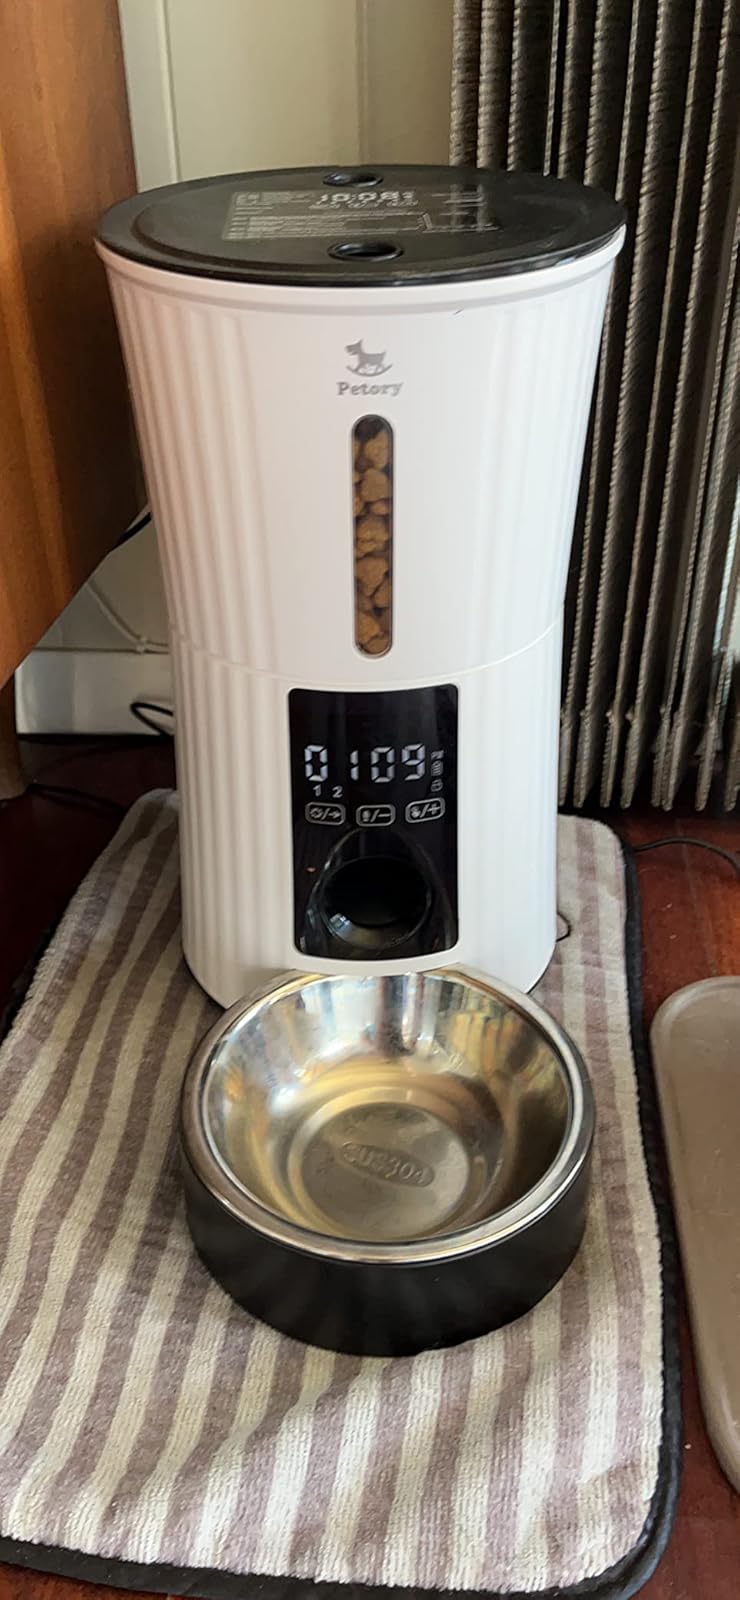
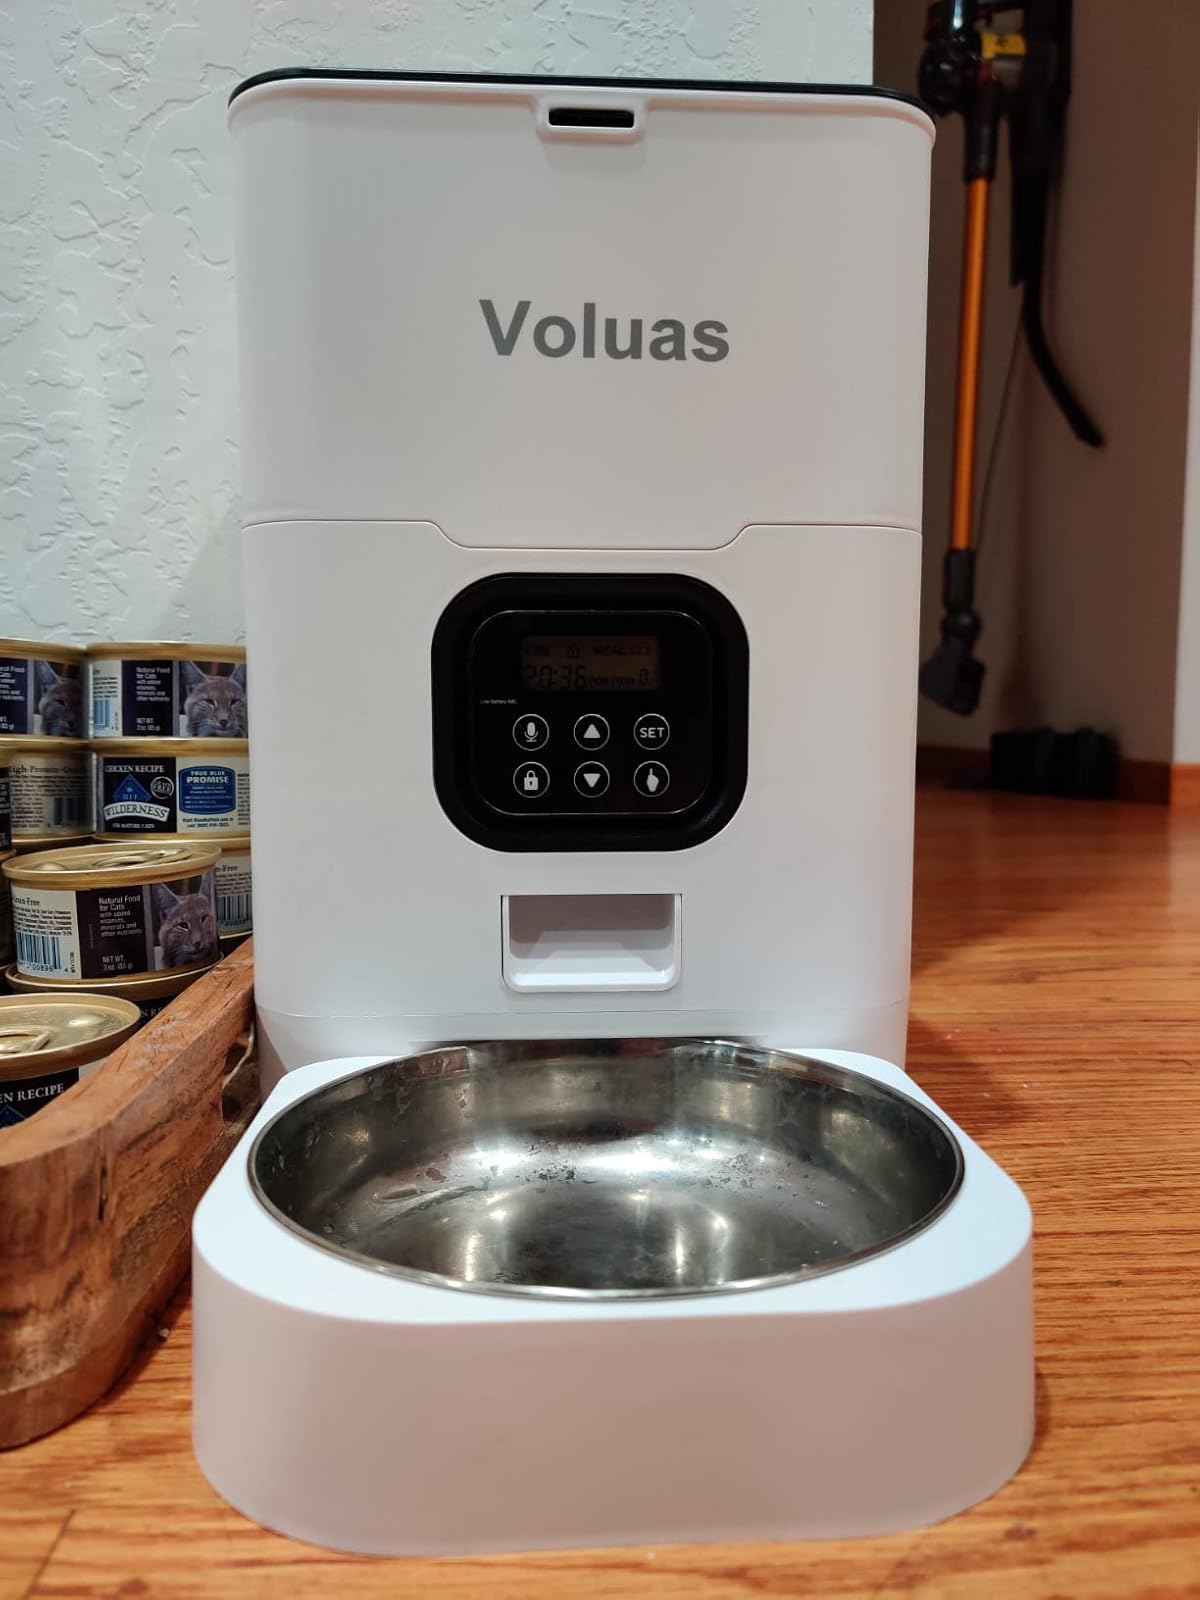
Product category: items_feeder
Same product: no